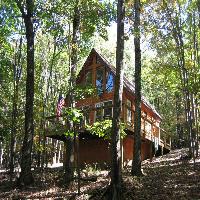
Weather: sun or clear